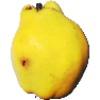
Label: Quince 1